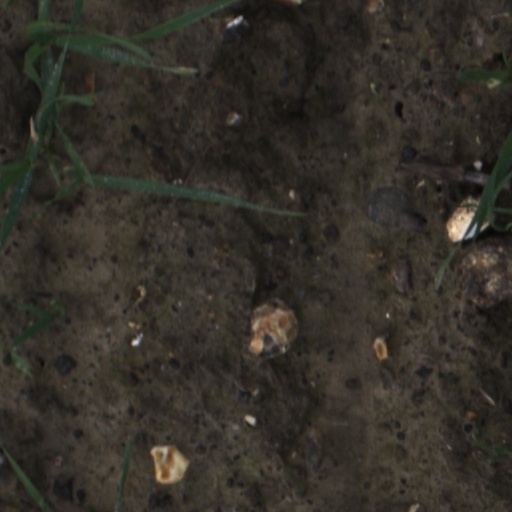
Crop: wheat